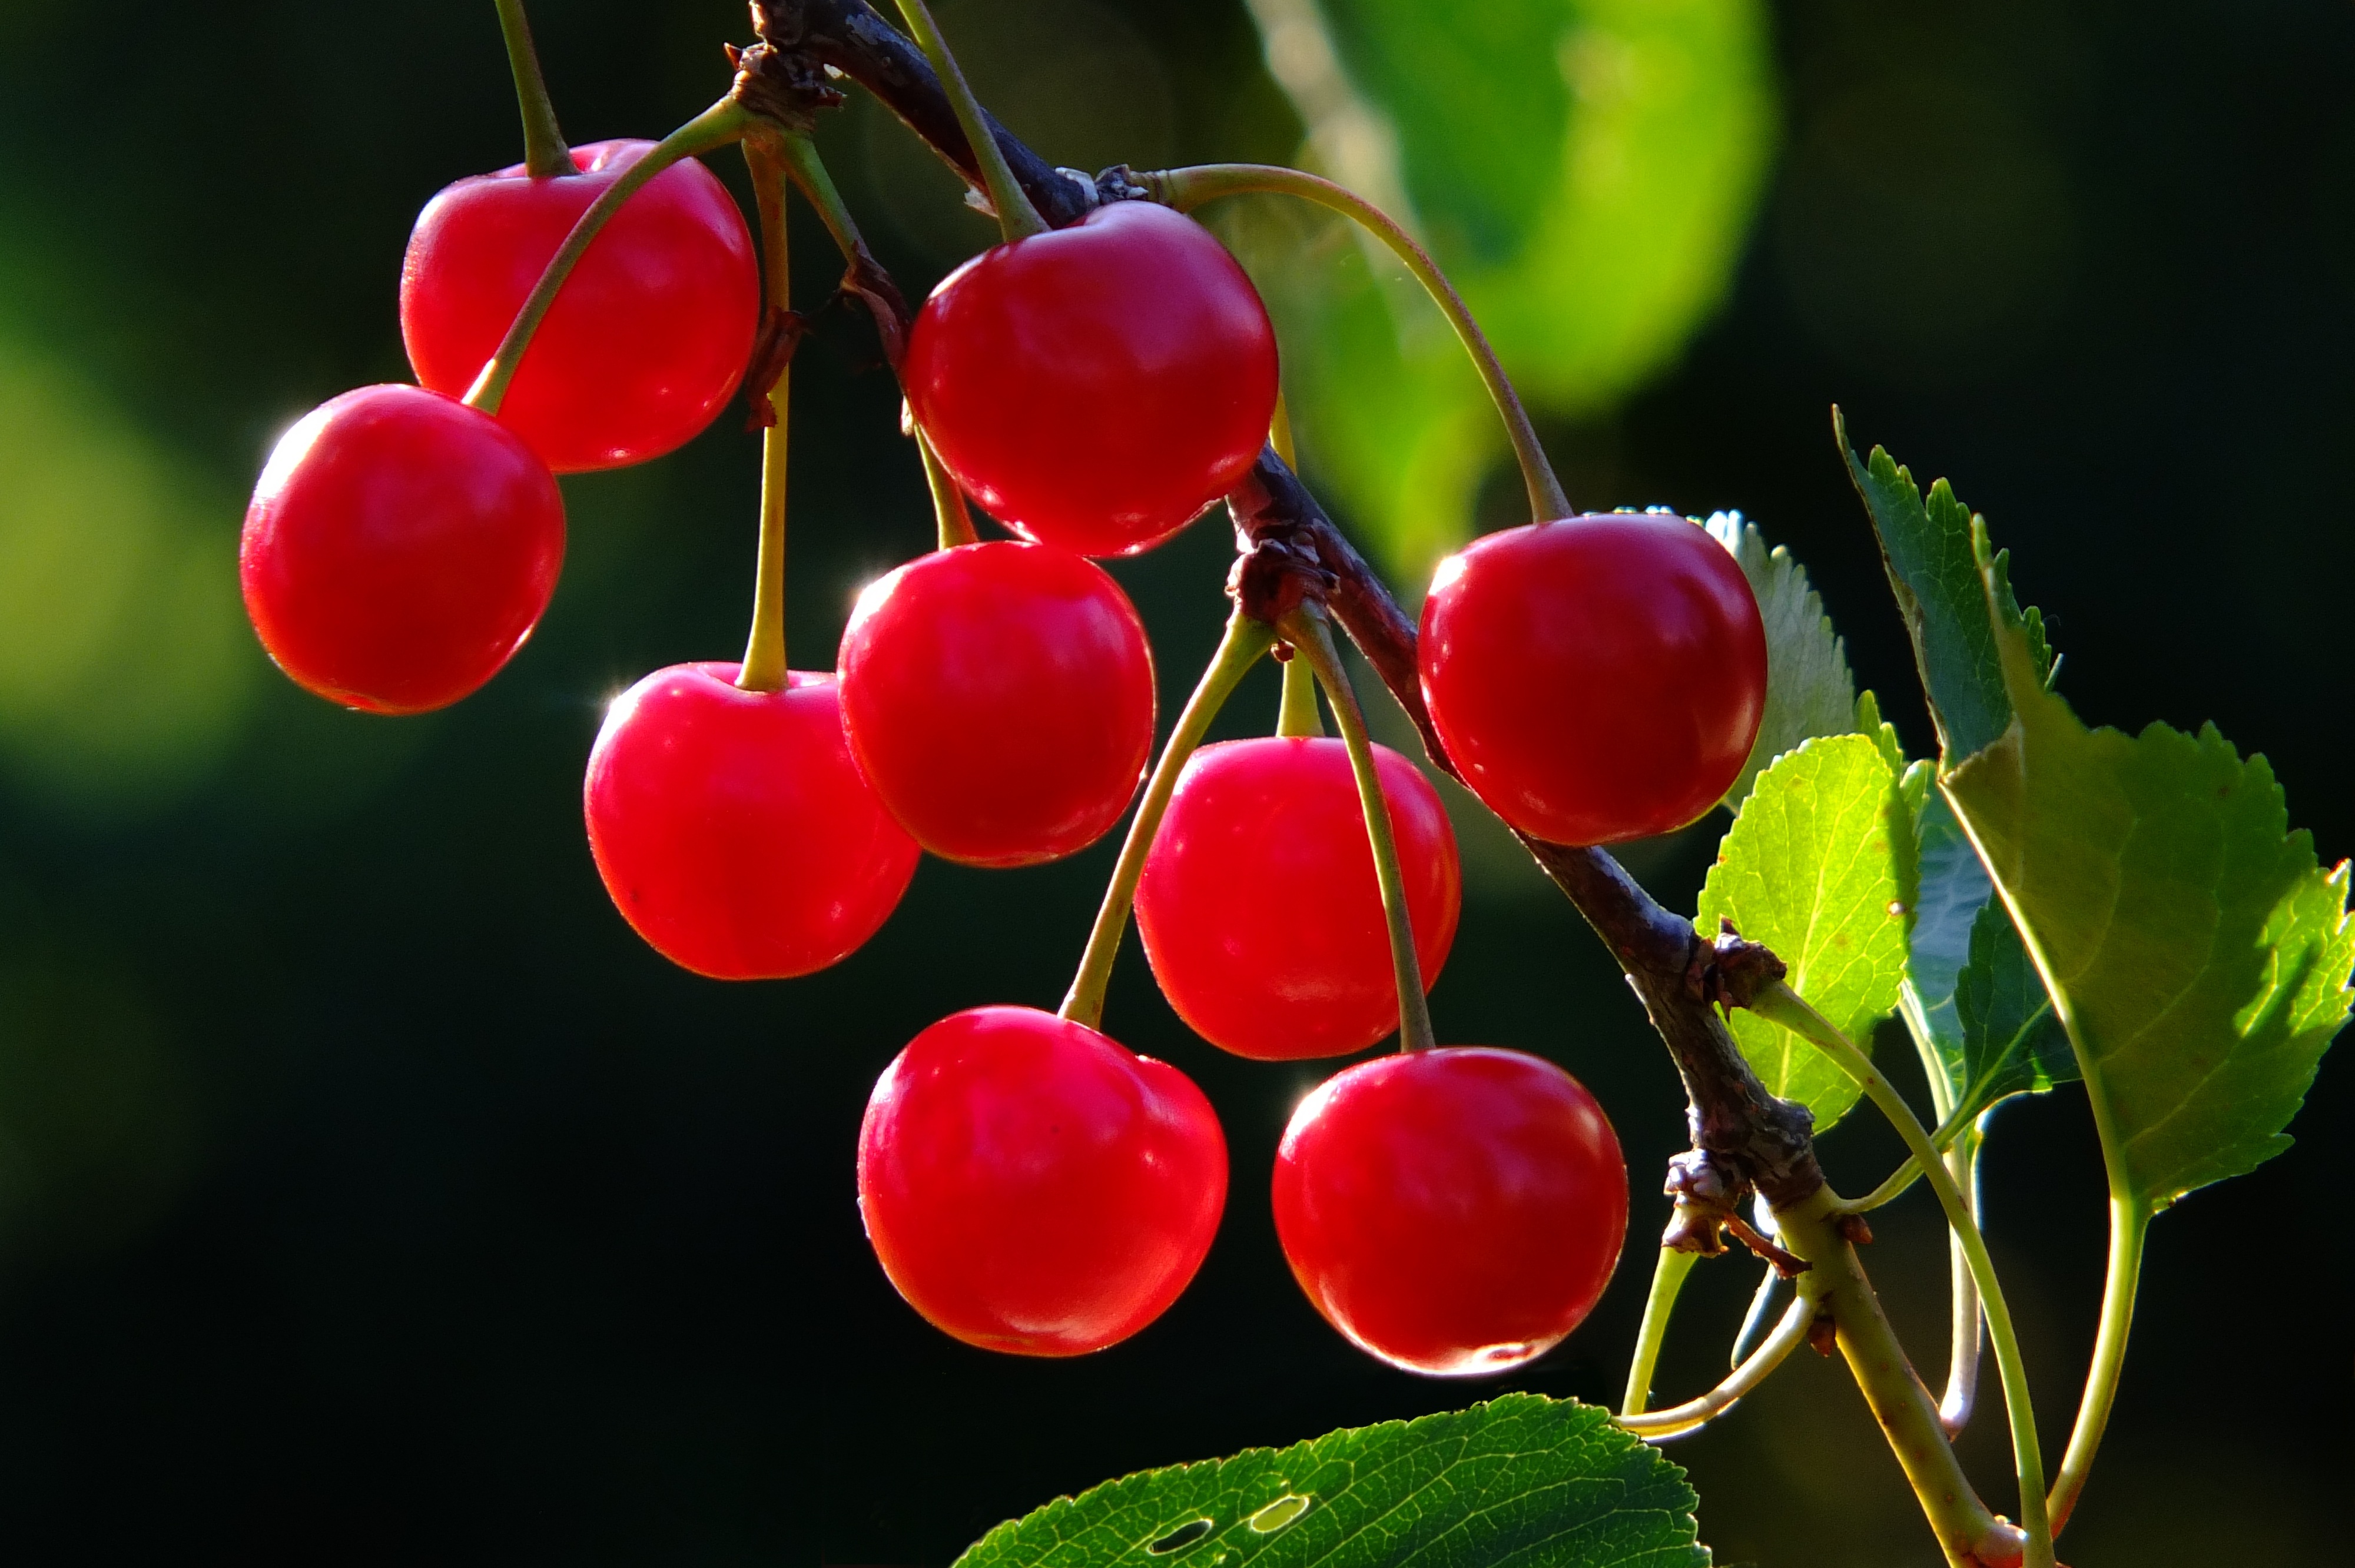
tree, nature, branch, blossom, plant, fruit, berry, sweet, leaf, flower, summer, ripe, food, red, produce, colorful, garden, flora, delicious, close up, leaves, shrub, fruits, bing, cherry, cherries, rose hip, macro photography, flowering plant, rose family, fruity, cherry harvest, sweet cherry, land plant